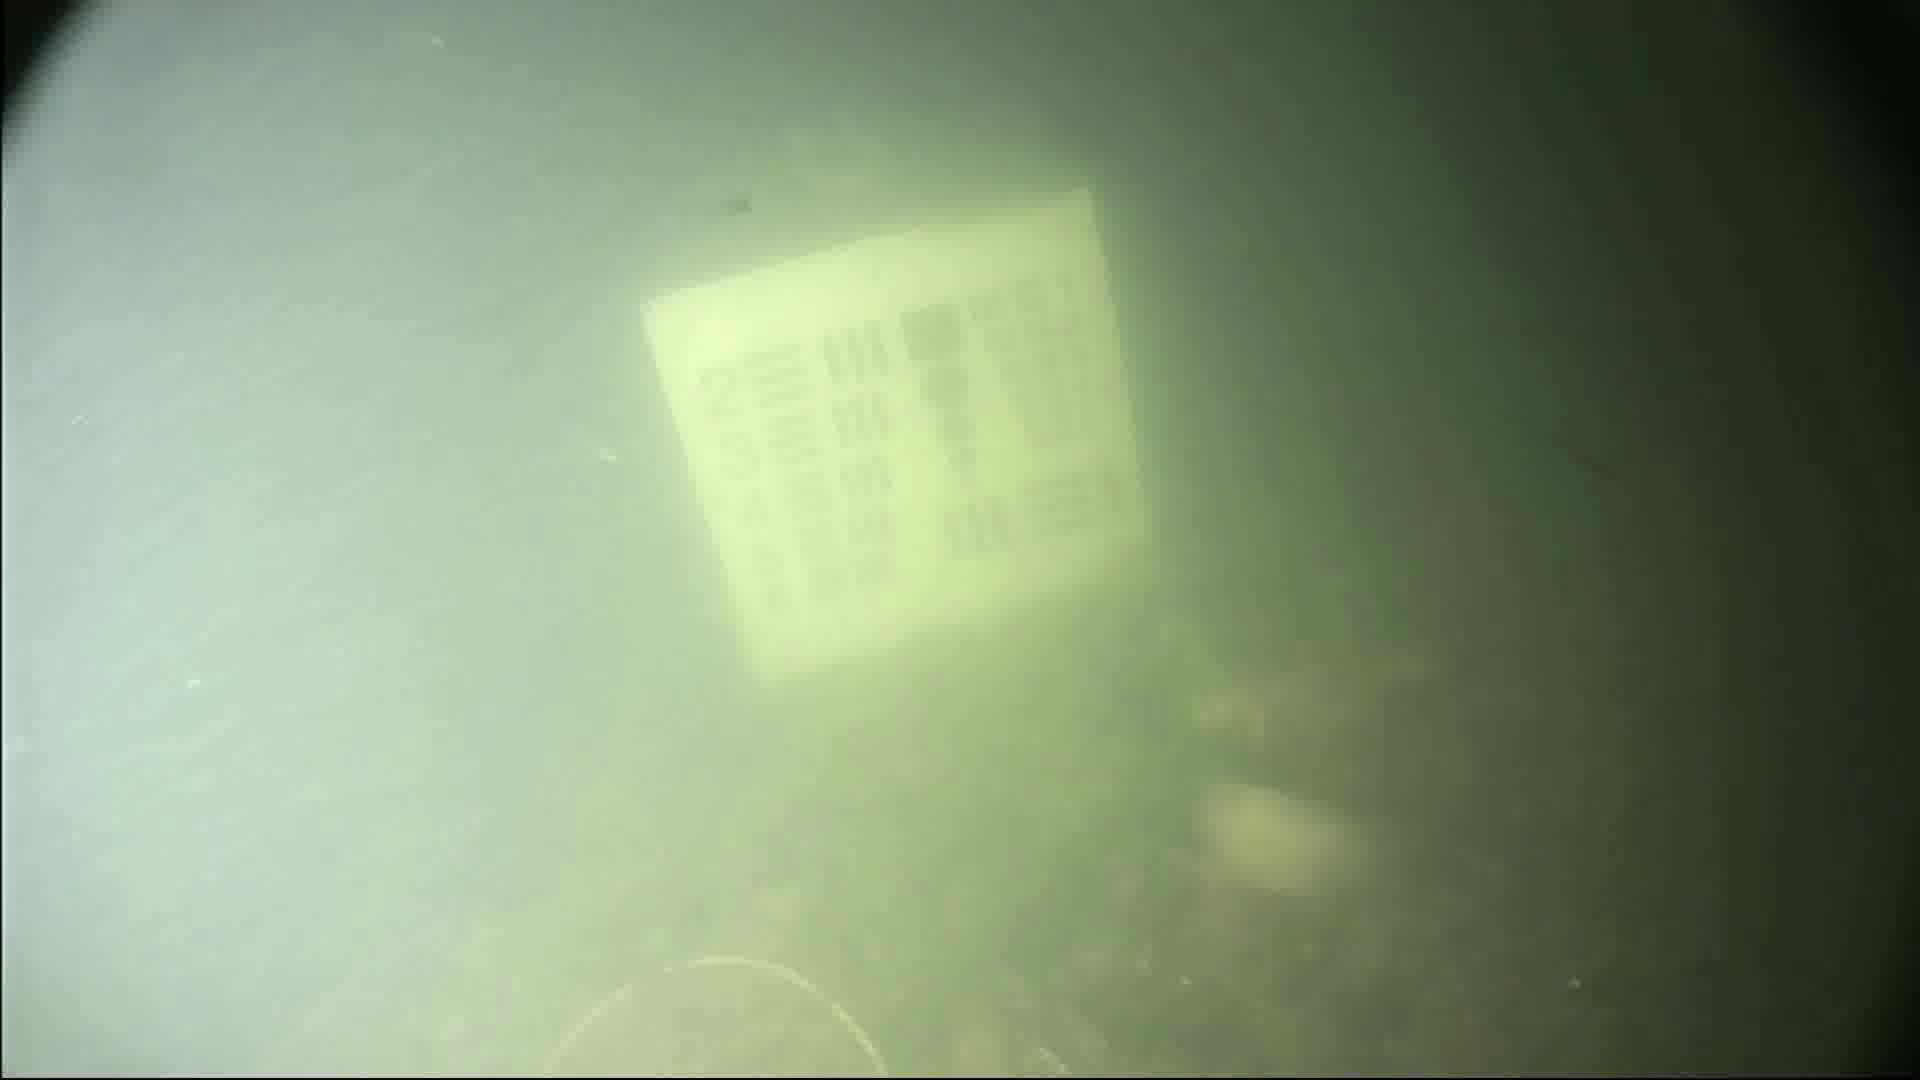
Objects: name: fish